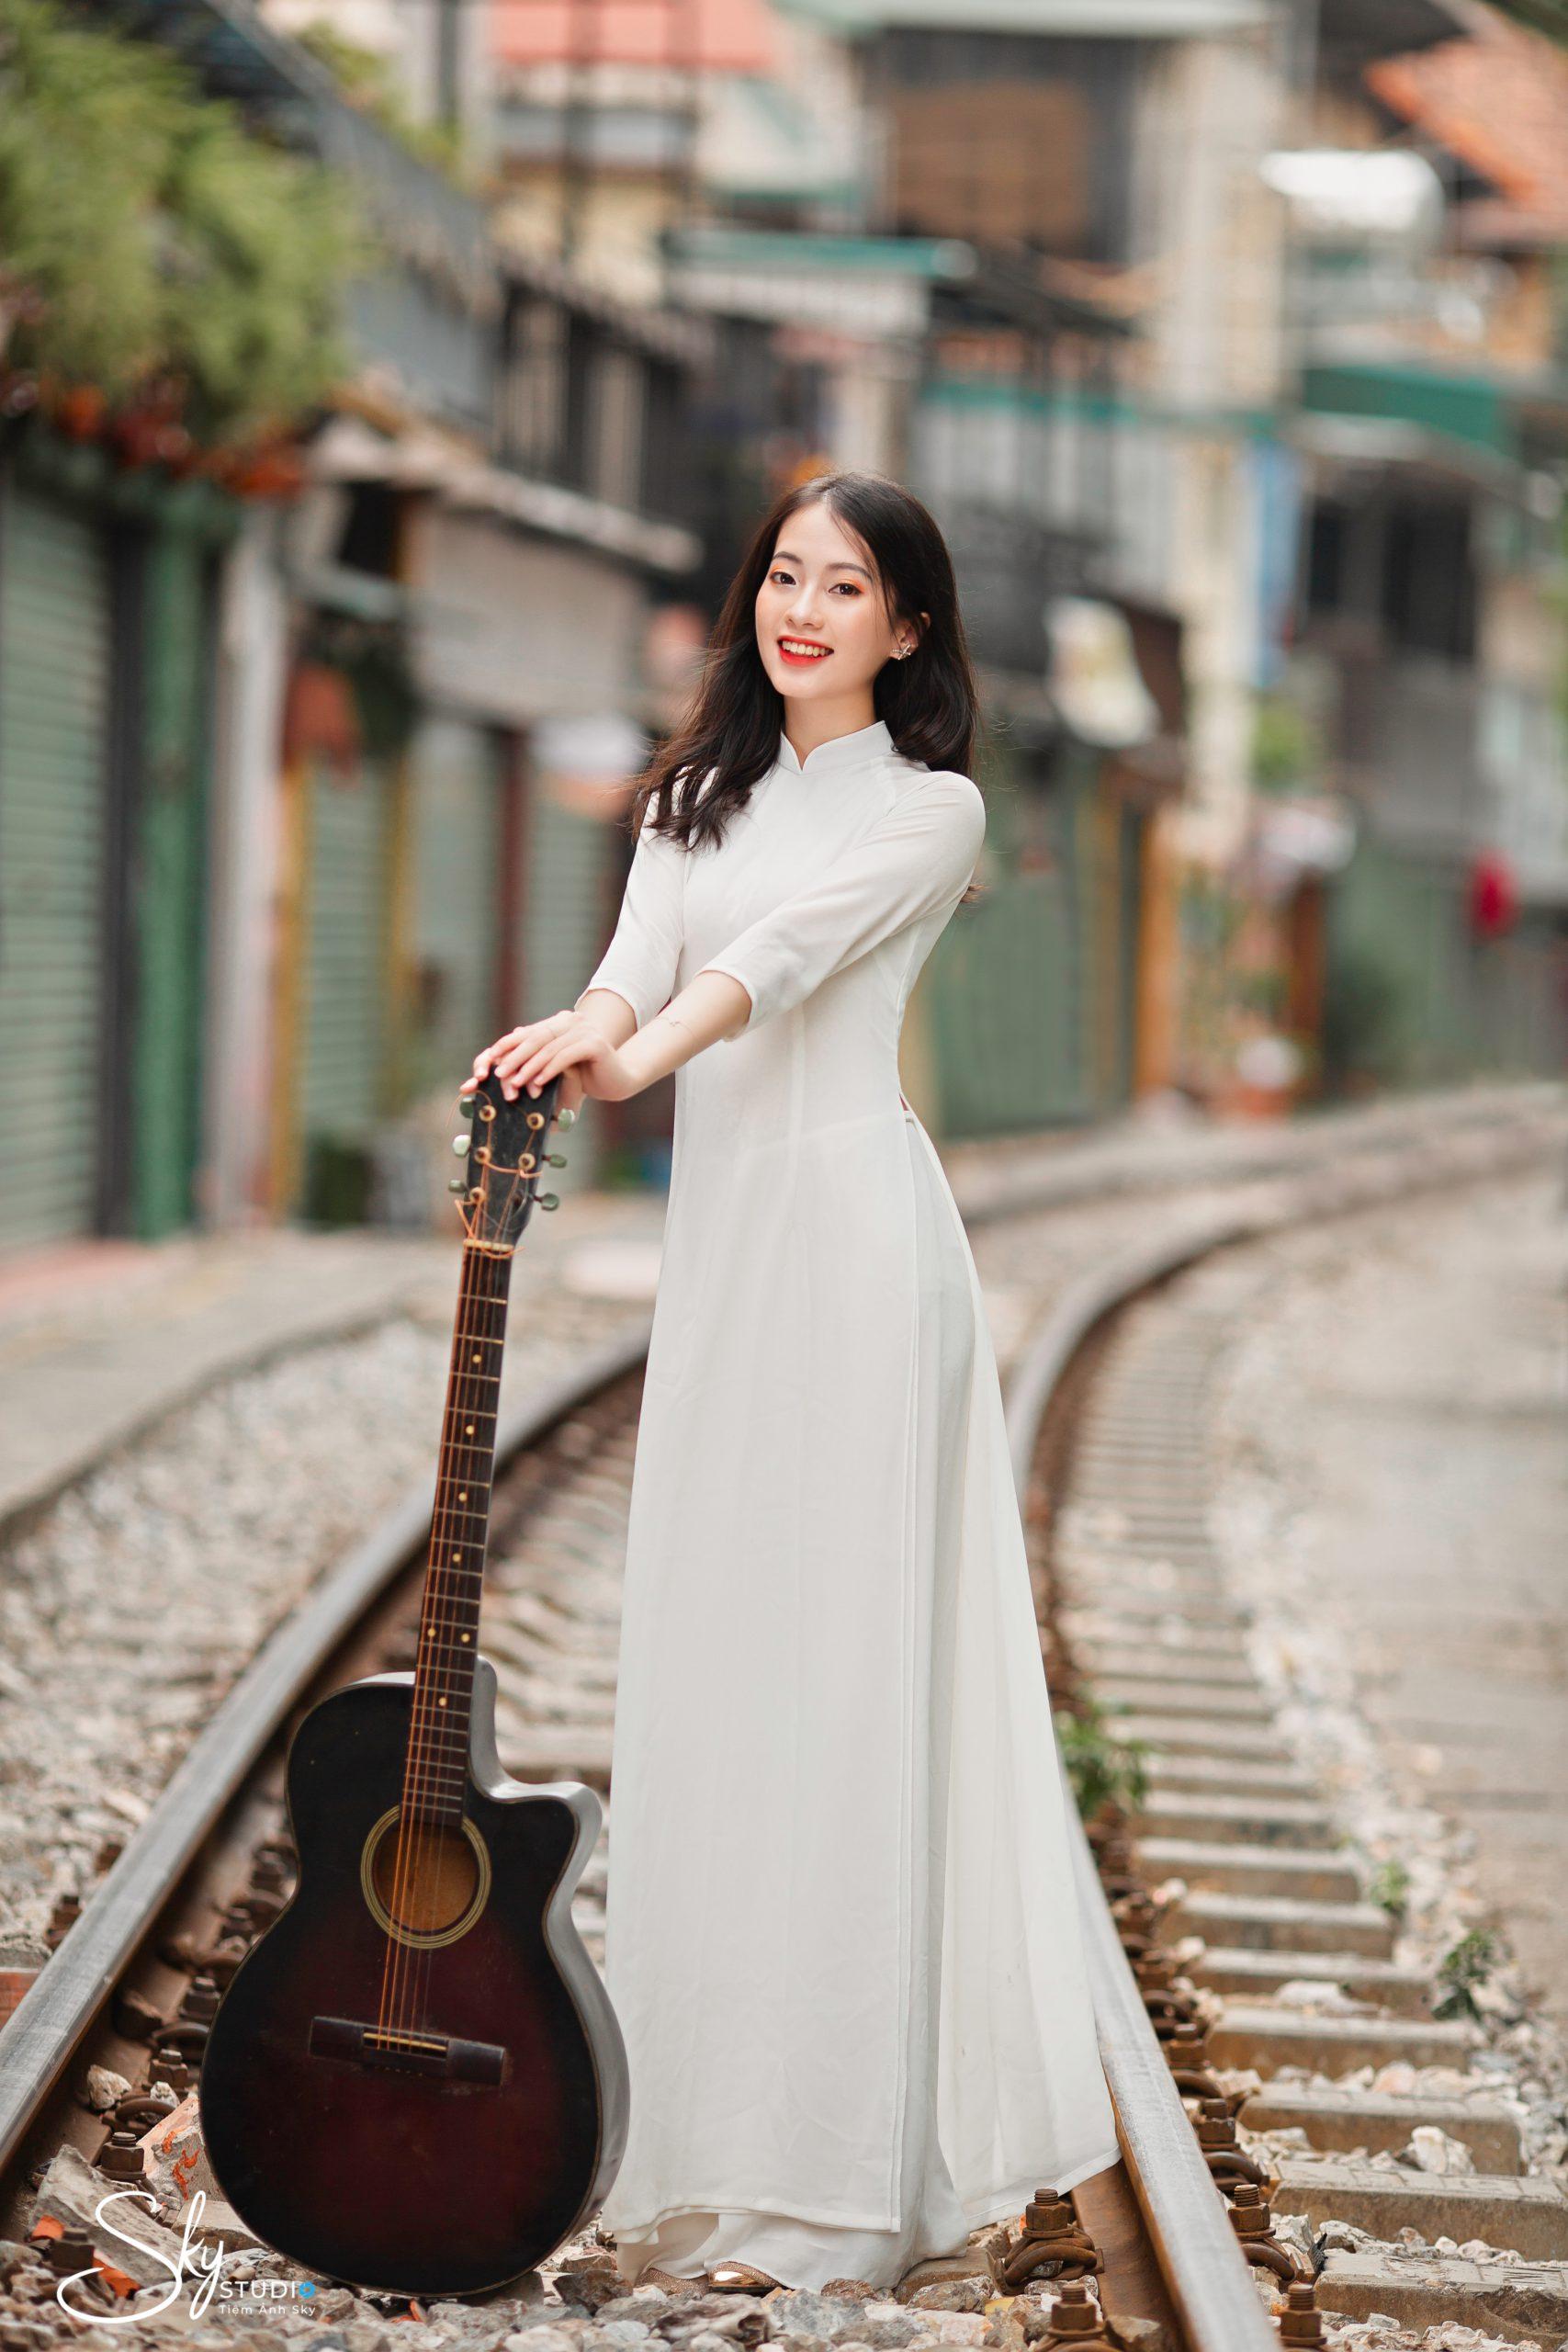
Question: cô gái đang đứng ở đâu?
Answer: trên đường ray